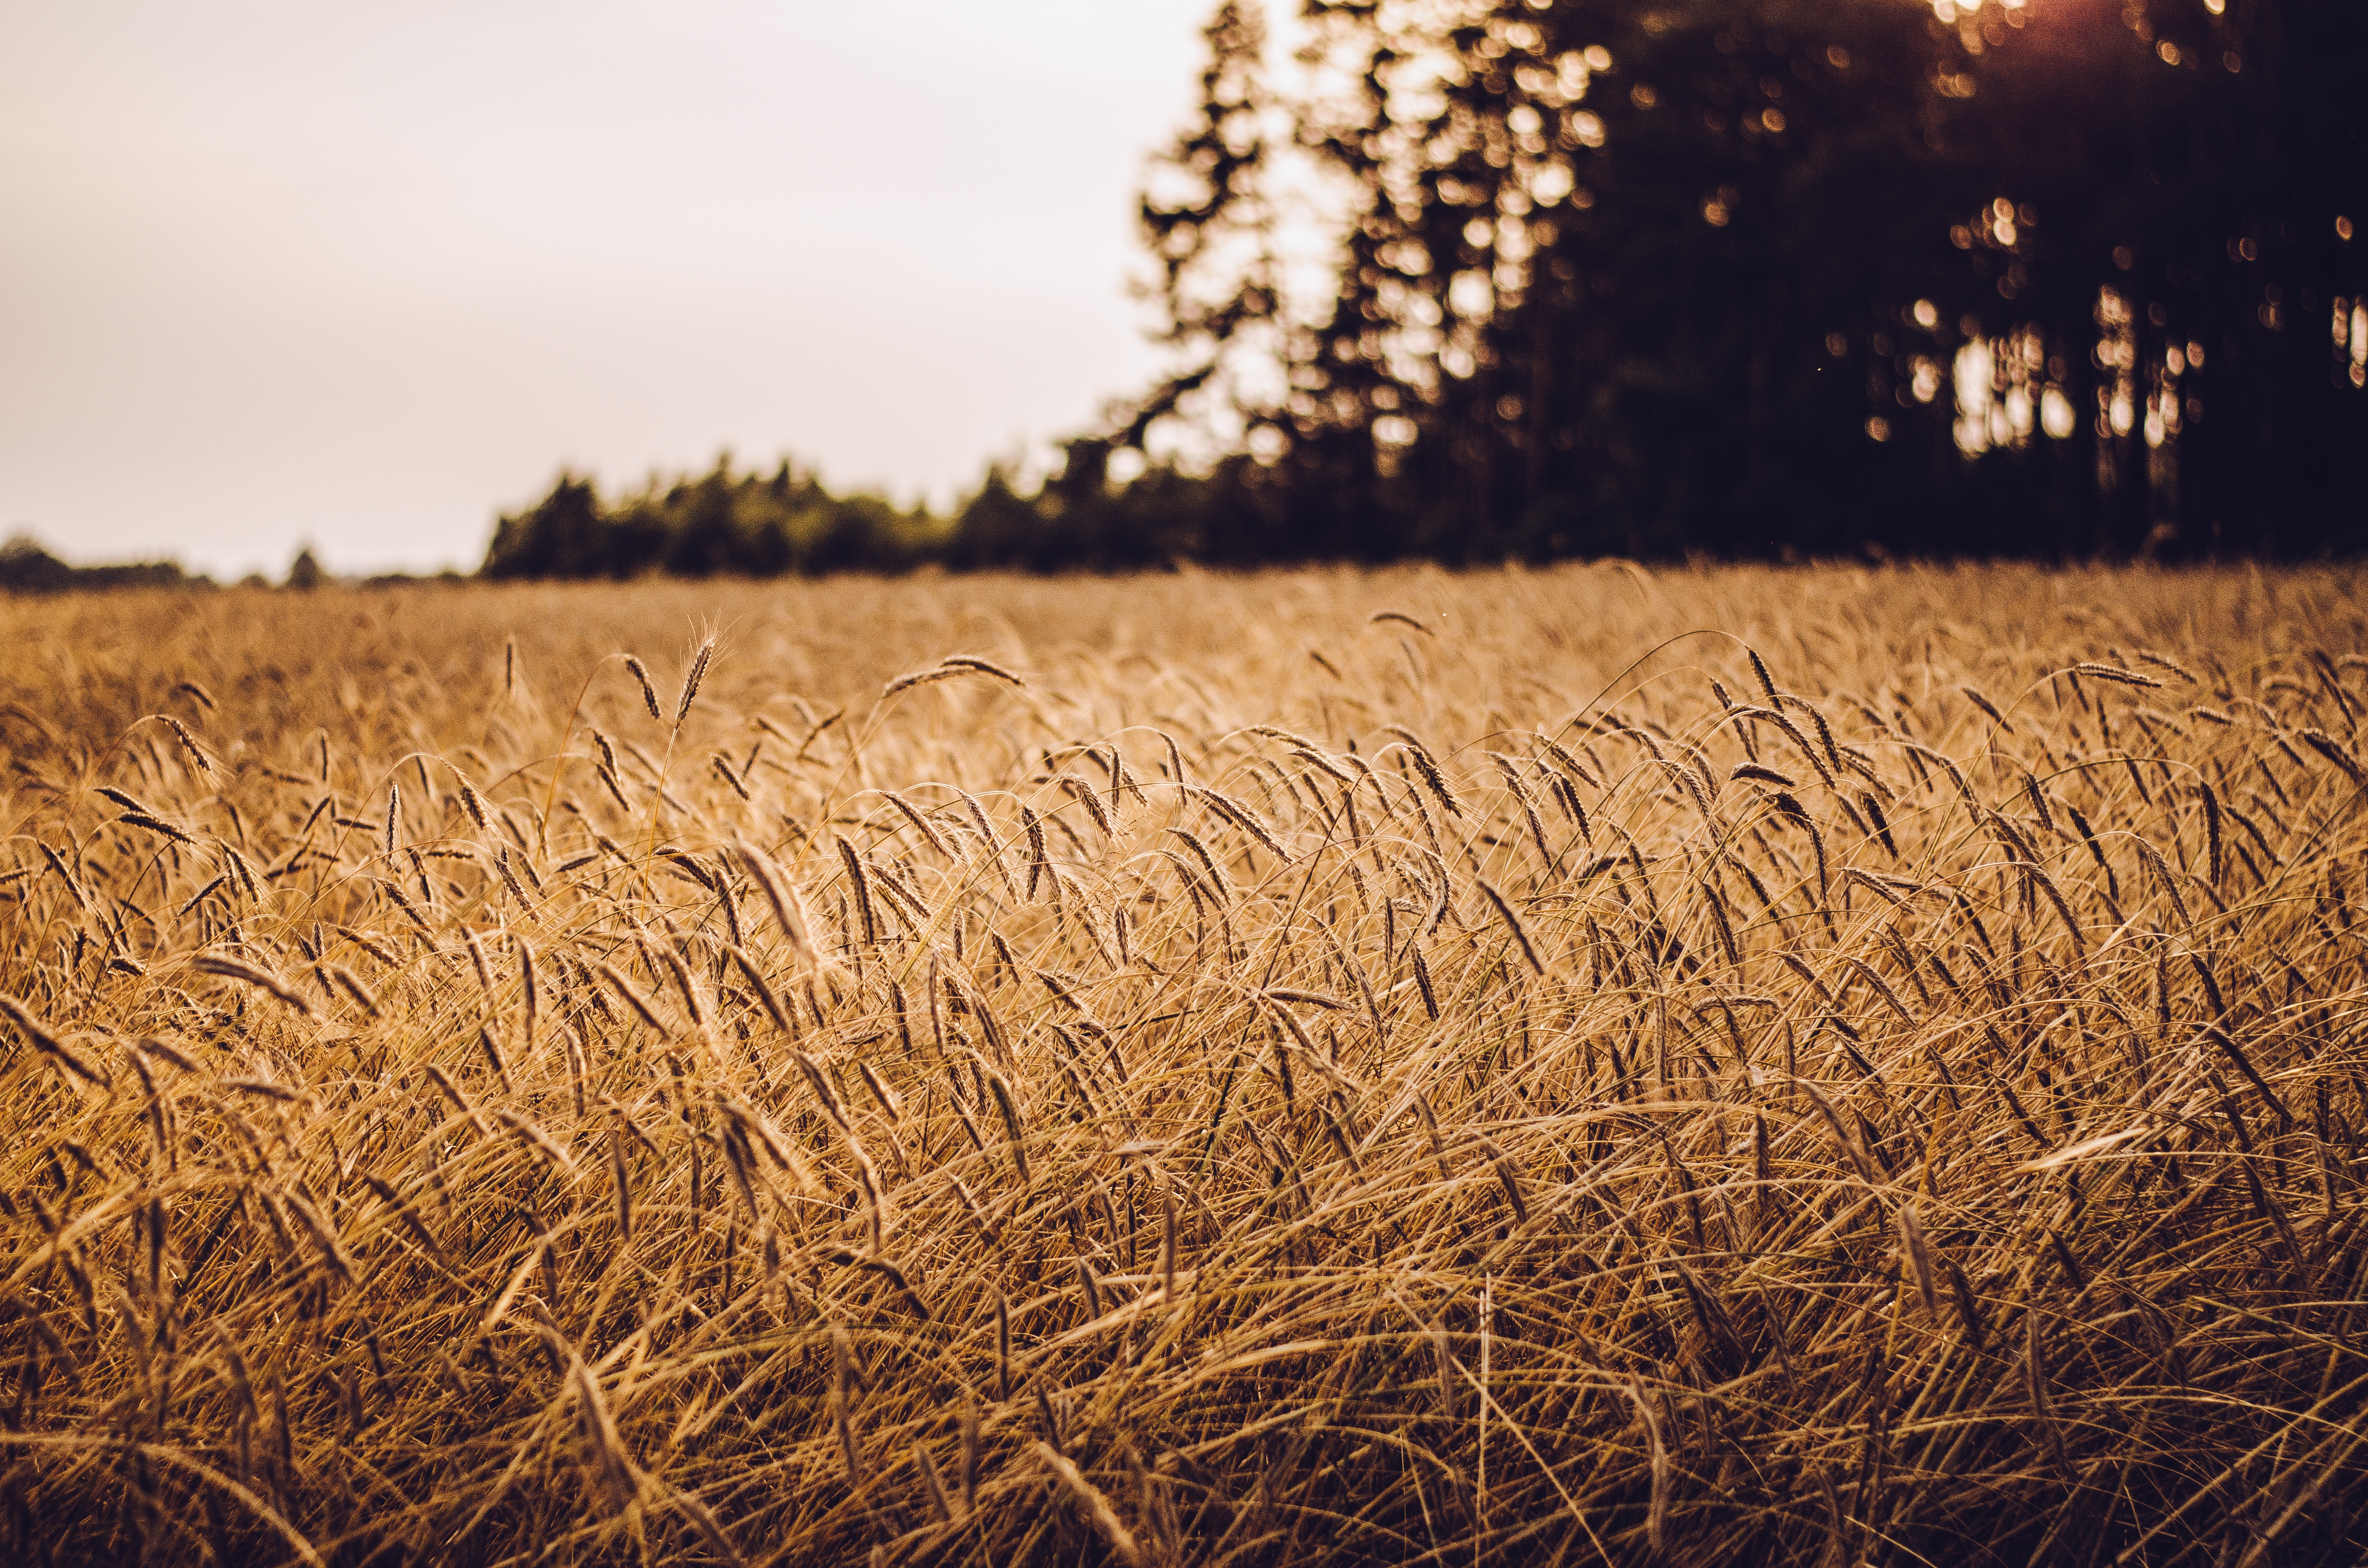
tree, nature, grass, plant, field, wheat, grain, prairie, sunlight, food, harvest, crop, autumn, soil, agriculture, straw, flowering plant, grass family, land plant